Henry Willard Denison

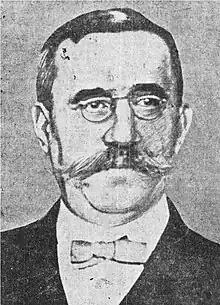
"The Boston Globe", July 3, 1914

Henry Willard Denison (May 11, 1846 – July 3, 1914) was an American diplomat and lawyer, active in Meiji period Japan.